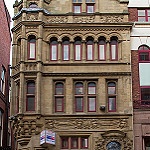
Scene: Outdoor